Military history of the Neo-Assyrian Empire

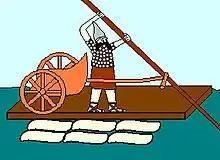
Assyrians using inflated sheep skins to transport chariots across the Euphrates (or Tigris).

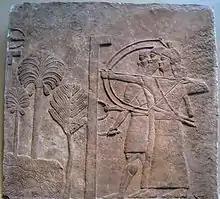
Assyrian archers taking aim, under the protection of a shield bearer.

With the rise of the Assyrian Empire, new demands were placed on transport and communication. Prior to the Neo-Assyrian Empire, roads in Mesopotamia were little more than well-trodden pathways used by the locals. However, this was inadequate for an empire whose armies were constantly on the move, repressing one revolt after another. The Assyrians were the first to institute, control and maintain a system of roads throughout their empire. A state communication system with regular way stations for messengers to rest and/or exchange mounts were established. Later, these would form the basis for the Persians to expand this system to their own empire.